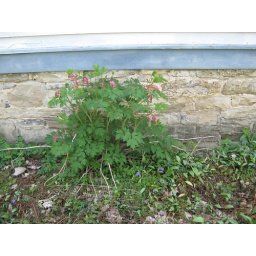
around the house: pink flowers on North side